Thomas C. Watkins

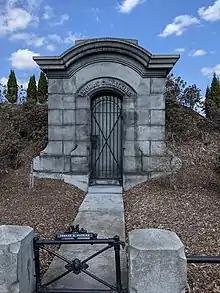
Vault of Canadian author Thomas C. Watkins

Thomas C. Watkins (c. 1818–1903) was a Canadian writer. He wrote about the benefits of prohibition and the negative effects of alcohol on the person and on society. Watkins was an advocate for a "dry" Canada. He wrote that from a religious point of view alcohol and drinking was a sin.